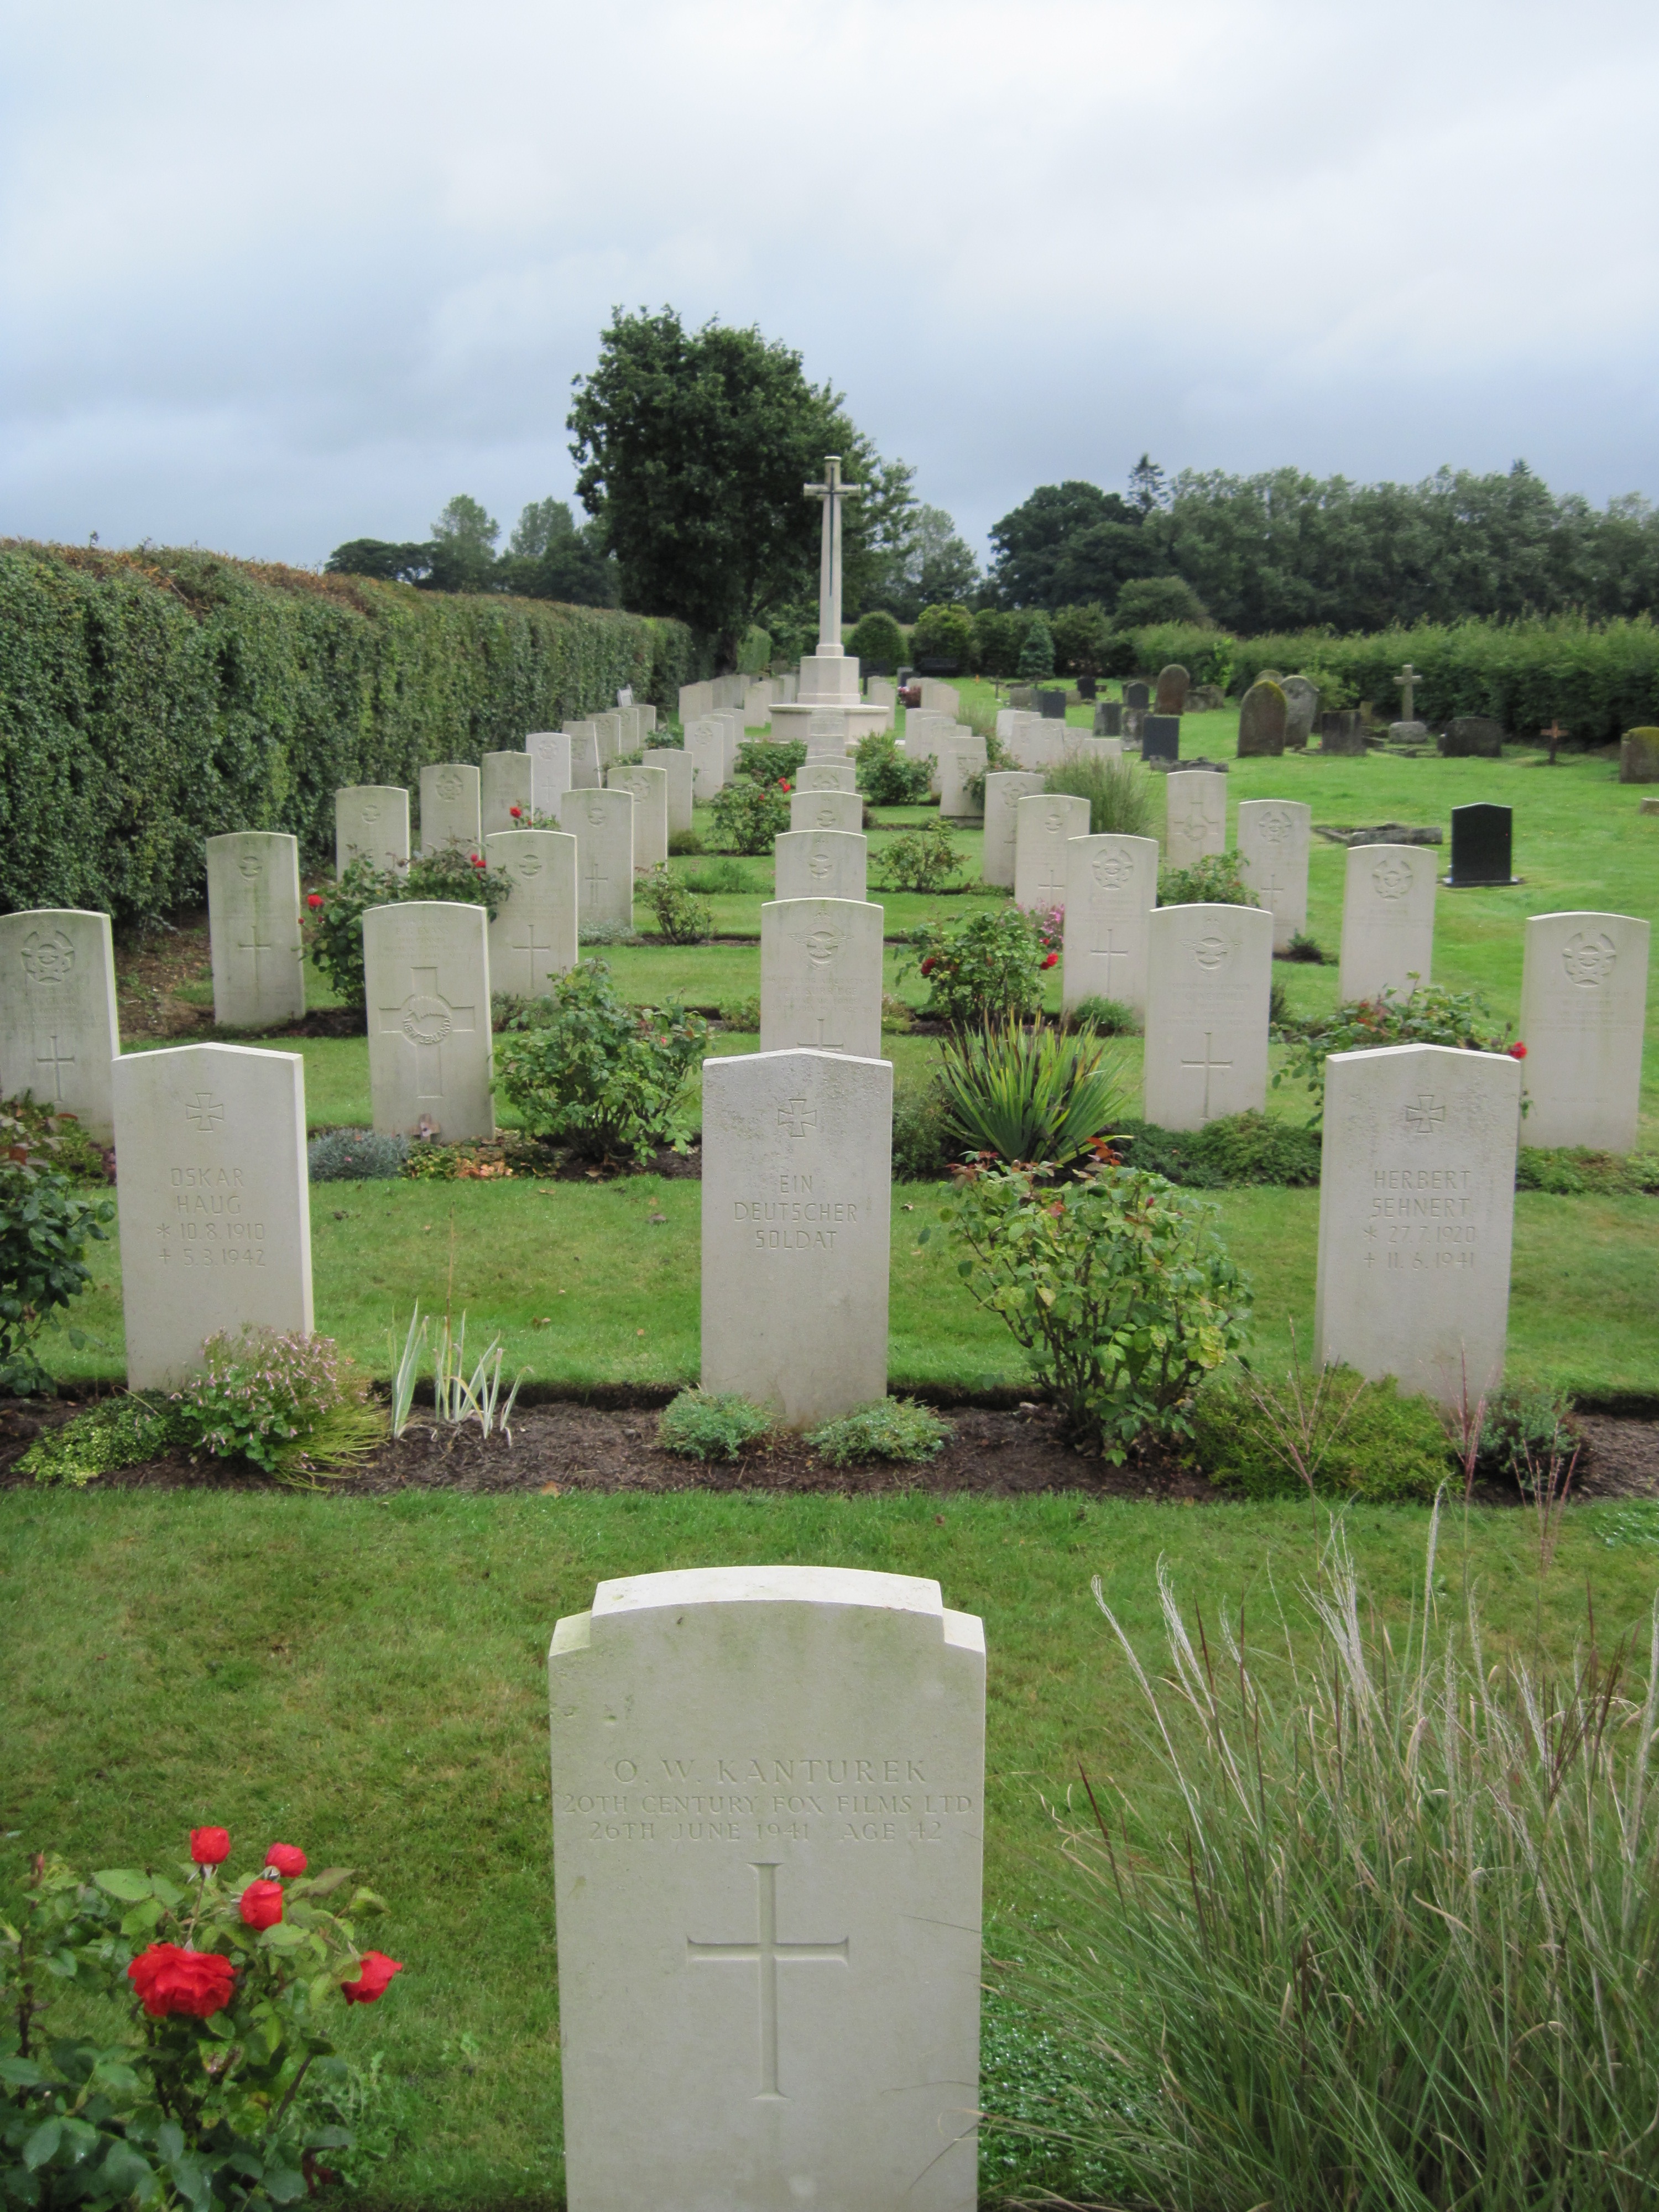
stone, monument, religion, memory, cross, cemetery, christian, death, england, grave, memorial, headstone, christianity, heritage, remembrance, funeral, burial, grave marker, geographical feature